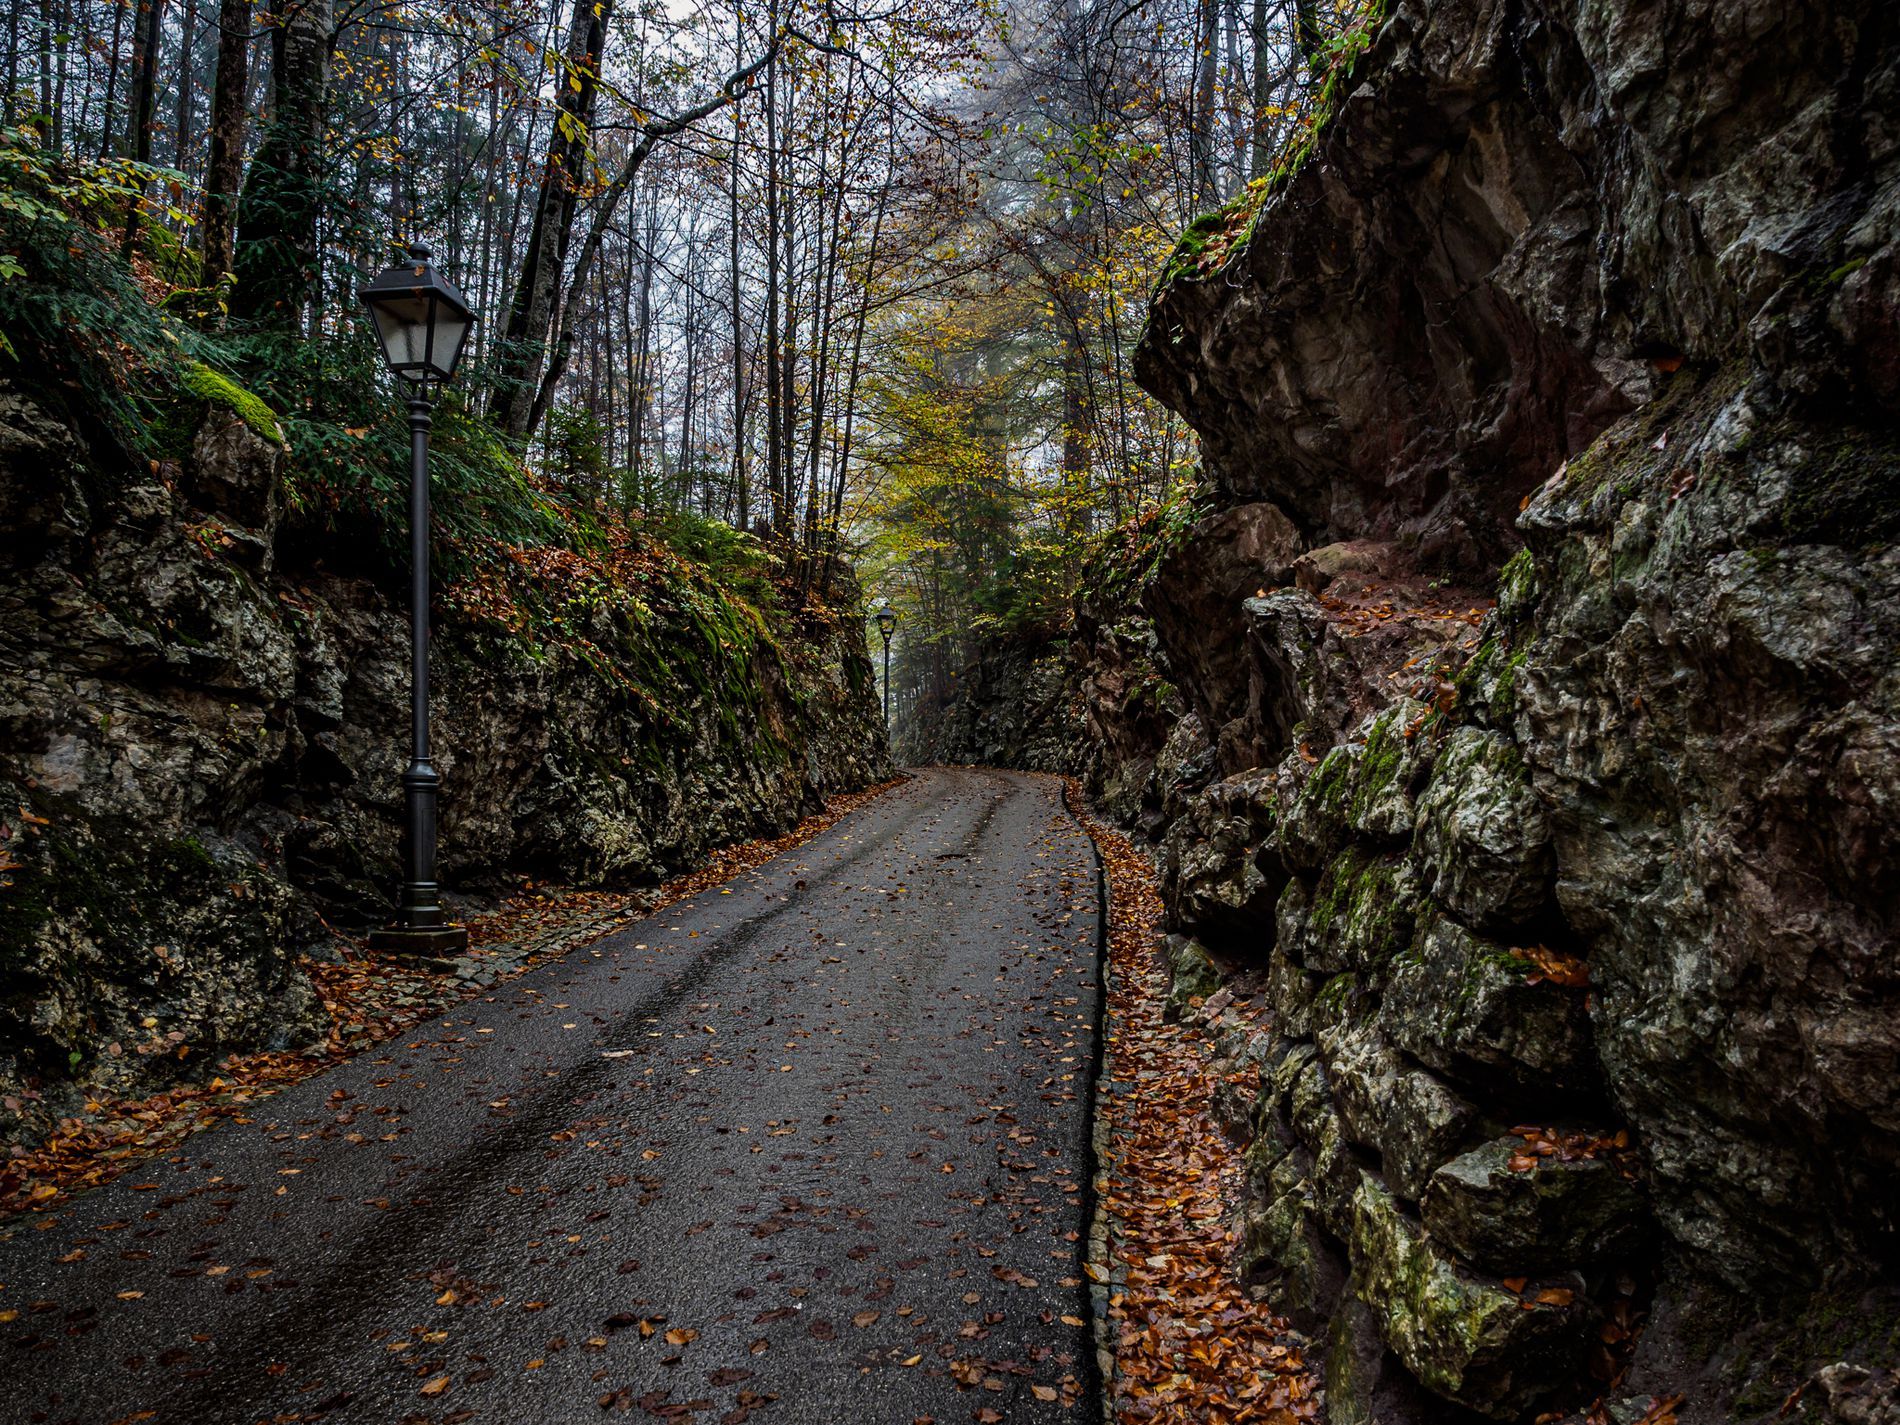
forest path
The photo depicts a narrow, winding path through a forest area. The path appears slightly damp, possibly from rain, and the photo is taken in natural daylight. There is an old-fashioned lamppost on the left side of the path. The scene is peaceful, with a bit of fog in the background.
The photo was taken in natural light, during overcast or late afternoon hours, giving the scene a soft, natural glow. The lamppost is unlit, confirming that it is daylight. The photo was taken from a low-level perspective, giving the viewer the impression of being on the road. The road narrows and curves into the distance, drawing the eye forward.
Labels: Road, Tarmac, Path, Plant, Tree, Outdoors, Nature, Autumn, Trail, Gravel, City, Street, Urban, Tree Trunk, Freeway, Highway, Scenery, Lamp post, forest
Camera: OLYMPUS IMAGING CORP. E-M5MarkII
Lens: OLYMPUS M.12-40mm F2.8
Aperture: F5
Exposure: 1/30 sec
ISO: 200
Focal length: 12.0 mm